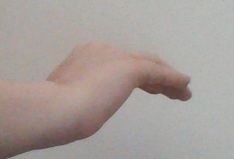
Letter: haa